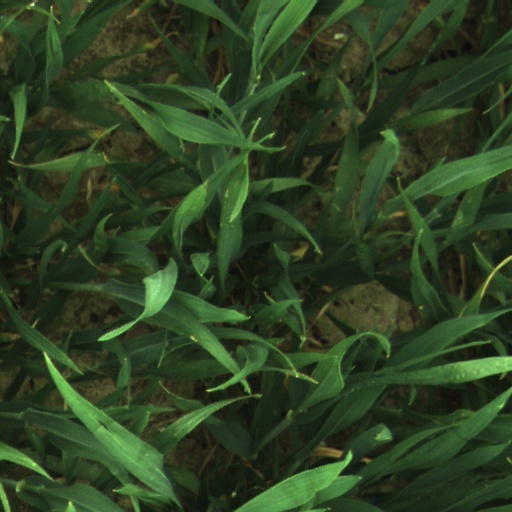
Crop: wheat